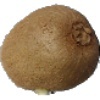
Label: Kiwi 1